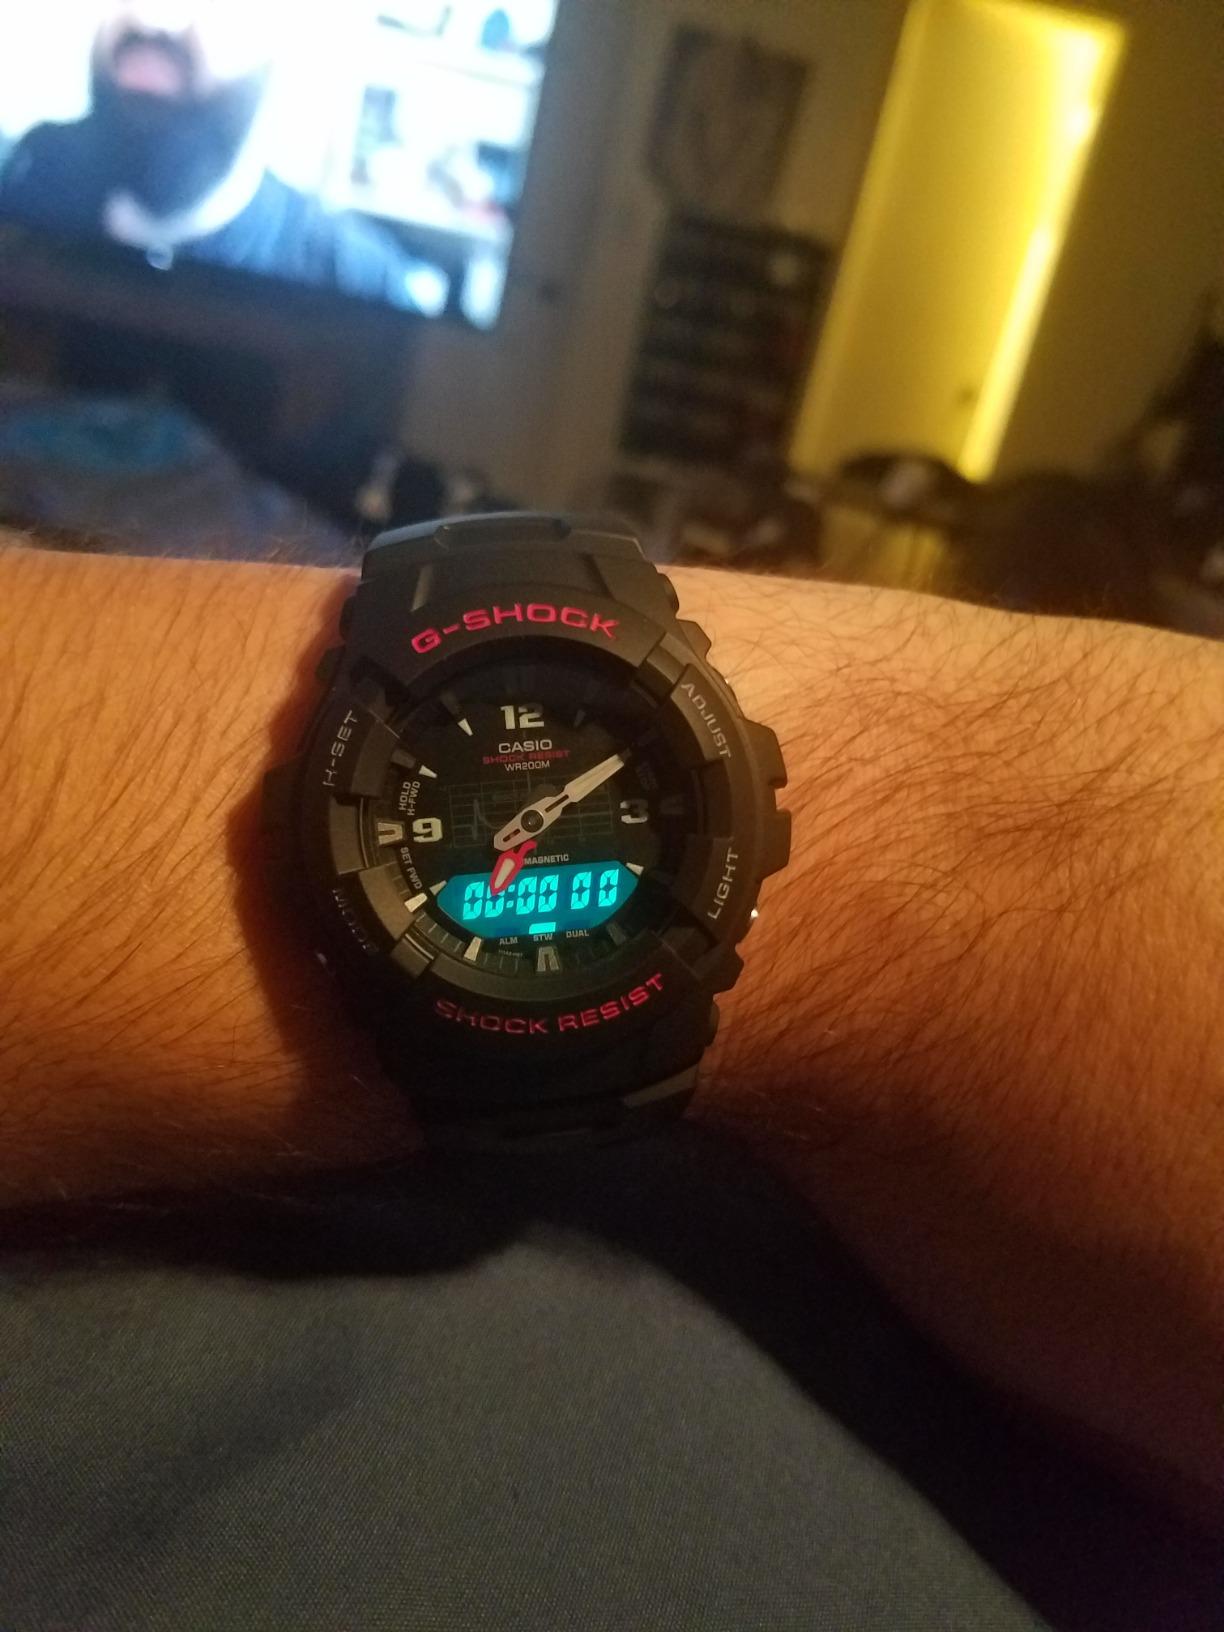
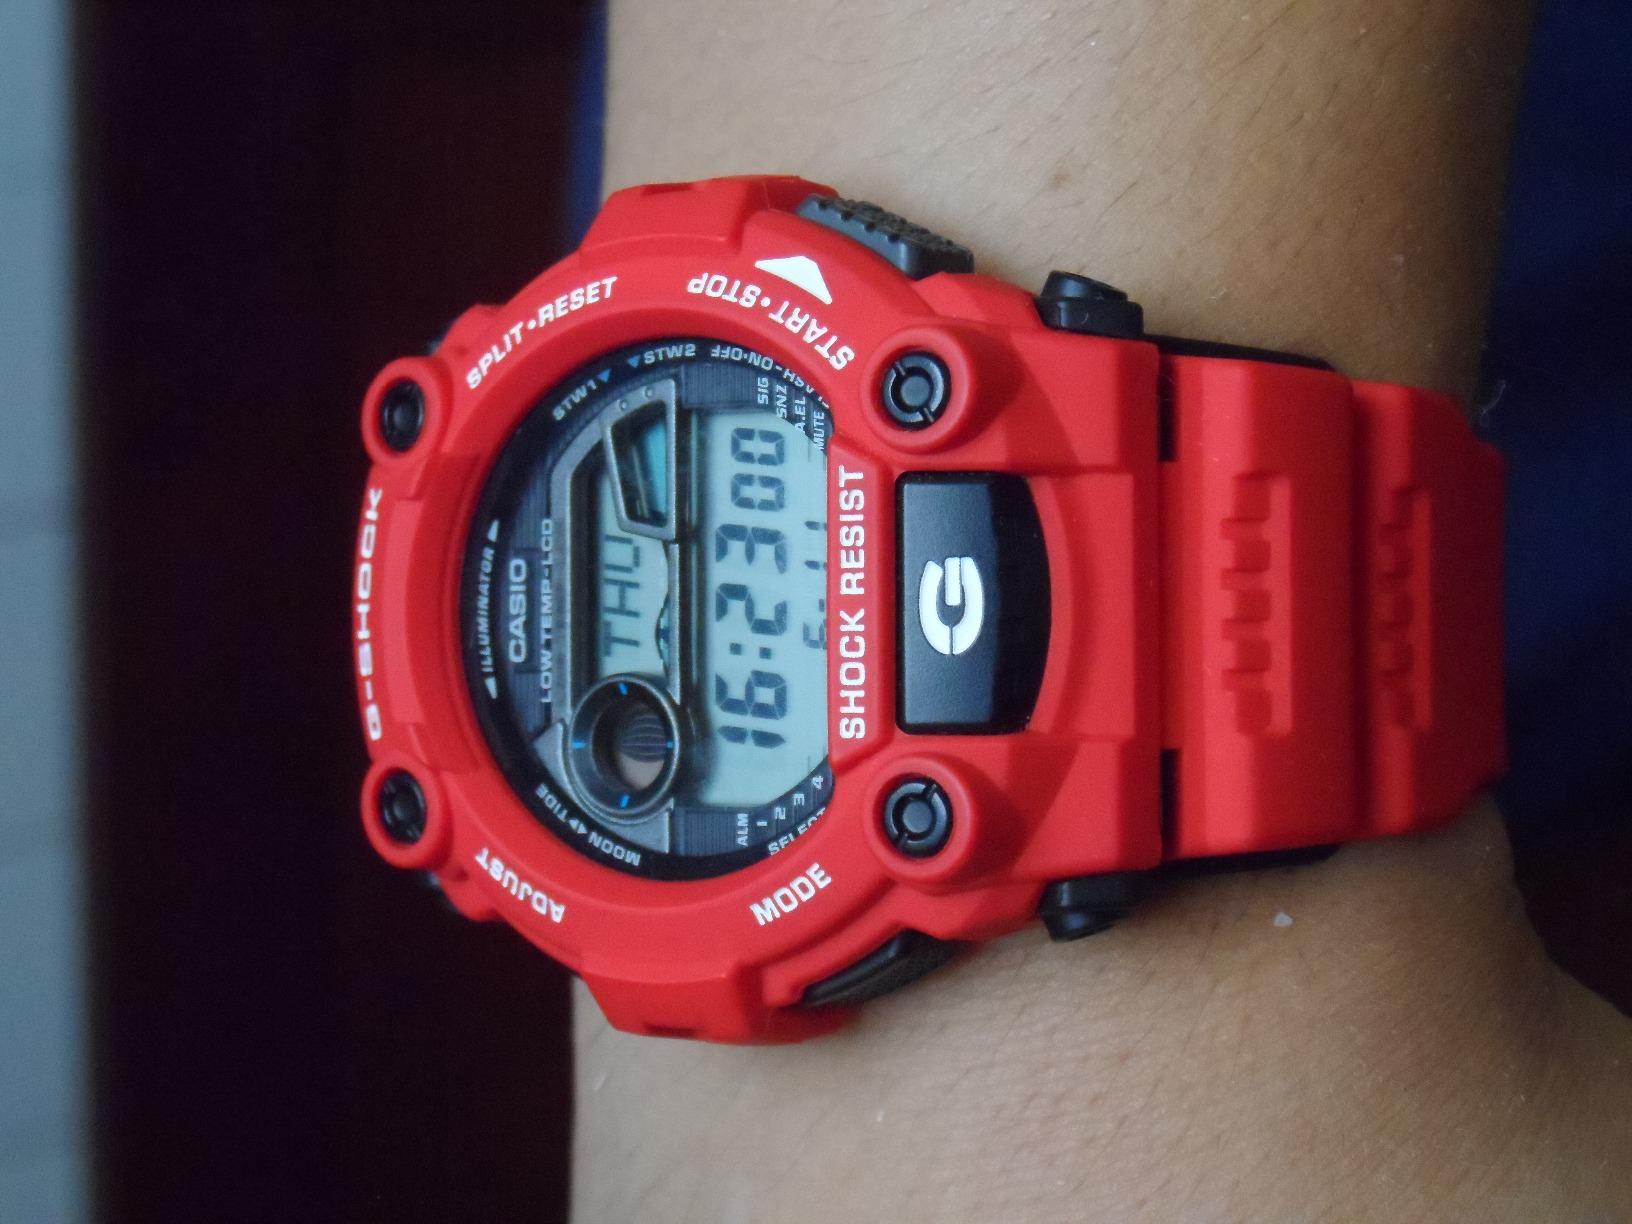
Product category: accessories_watch
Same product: no